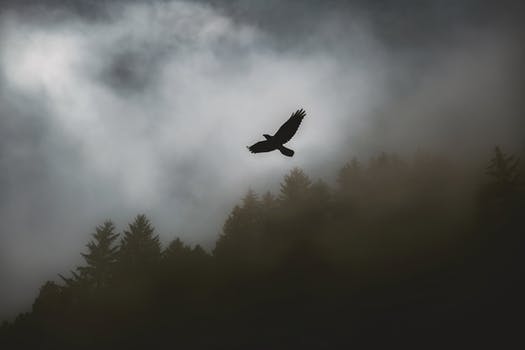
Label: No Watermark